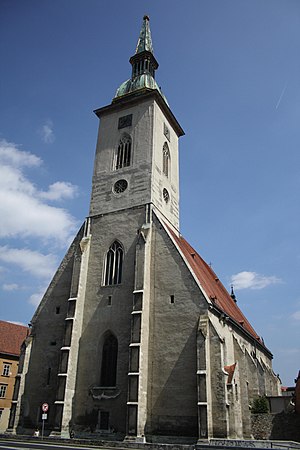
Sankt Martin-katedralen (Bratislava)
Domkirken i Bratislava
Sankt Martins Katedralen er en katedral i Bratislava i Slovakiet. Katedralen er domkirke for Ærkebispedømmet Bratislava i Den romersk-katolske kirke. Den er desuden kendt for at have været kroningskirke for de ungarske konger mellem 1563 og 1830.